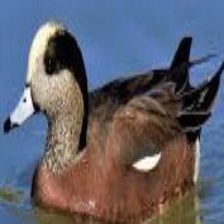
Species: AMERICAN WIGEON
Scientific name: MARECA AMERICANA
ImageNet parent category: drake